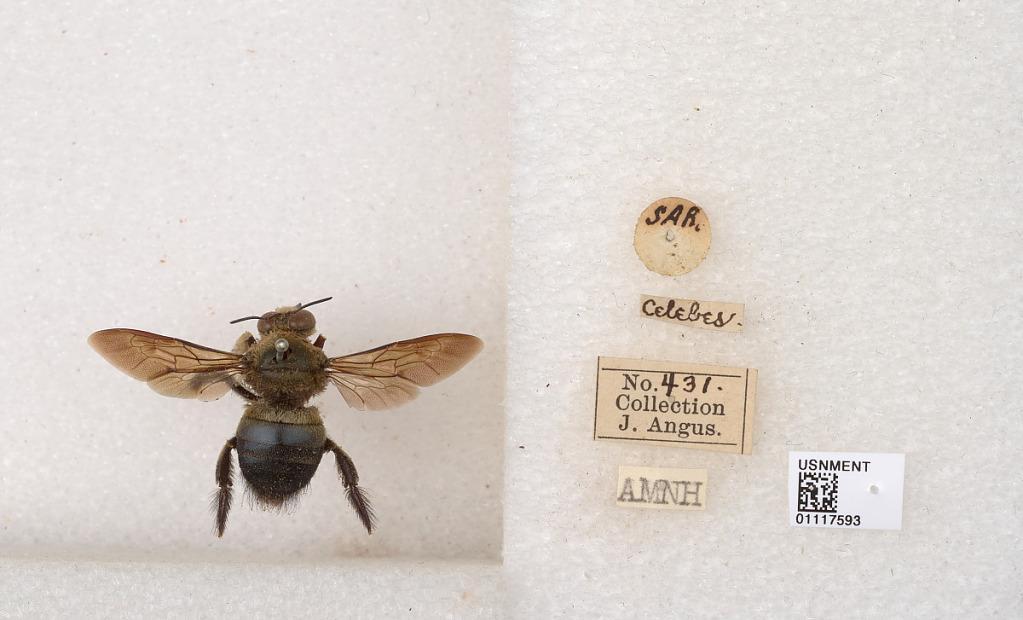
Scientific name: Xylocopa (Zonohirsuta) dejeanii nigrocaerulea Smith
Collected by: J. Angus
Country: Indonesia
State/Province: South Sulawesi
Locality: Celebes
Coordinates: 1.47231, 124.832